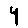
Label: 9